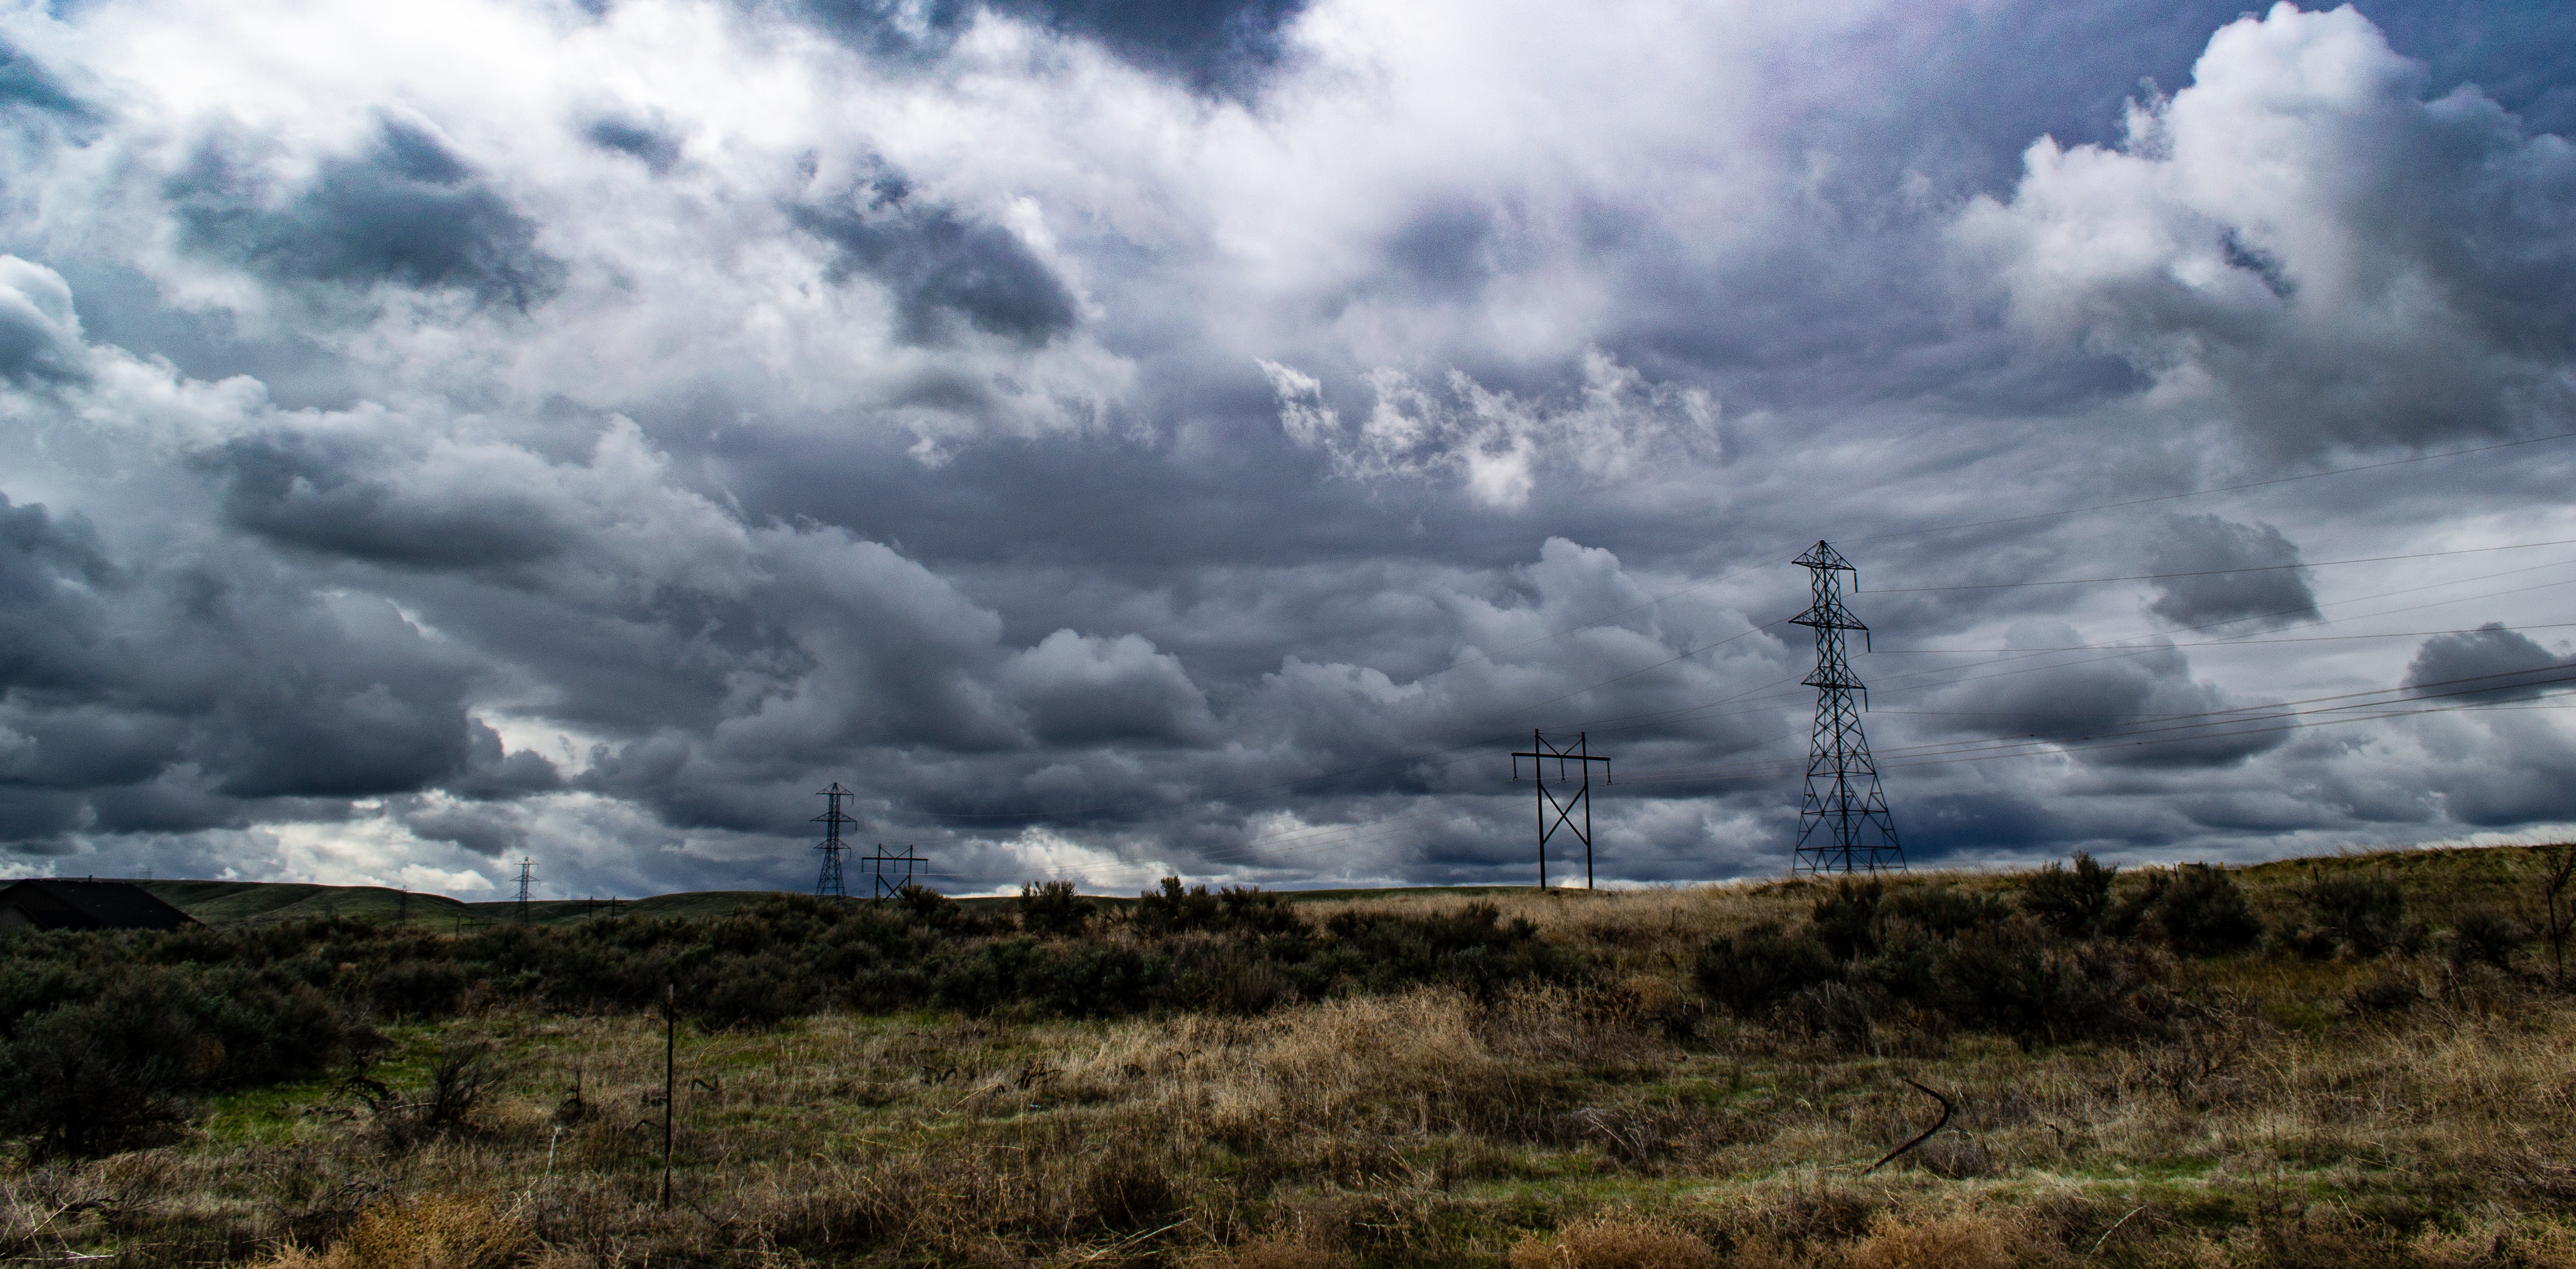
sky, cloud, overhead power line, natural landscape, natural environment, transmission tower, cumulus, grassland, ecoregion, electricity, atmosphere, plain, hill, horizon, rural area, highland, prairie, tree, landscape, meteorological phenomenon, tower, wind, electrical supply, fell, steppe, field, tundra